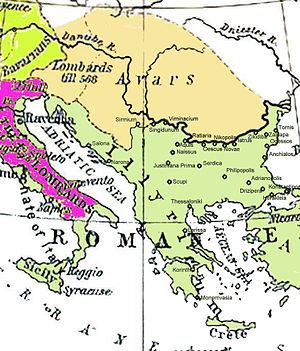
Avarere
Avarernes rige i 600-tallet
Avarerne var et folkeslag med rige øst for Donau i det nuværende Ungarn og Rumænien i perioden 555 til begyndelsen af 800-tallet.